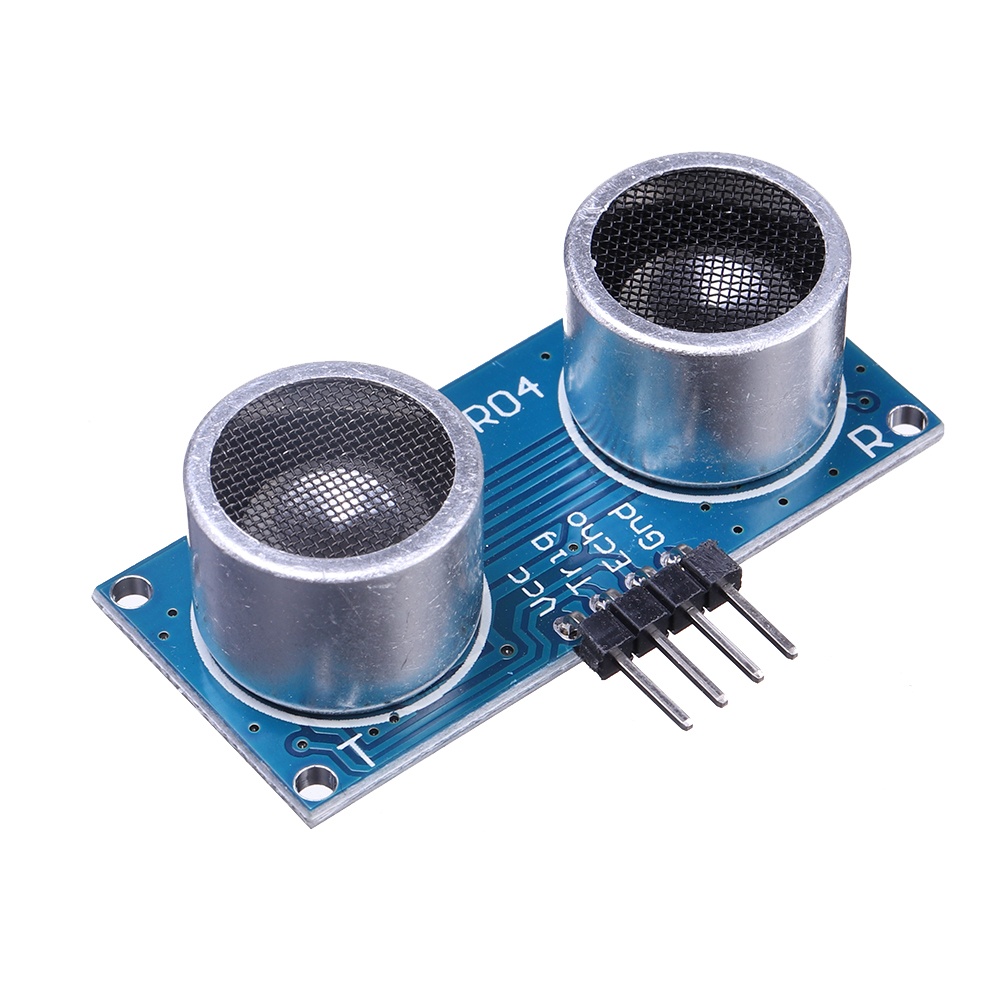
3pcs HC-SR04-P Ultrasonic Module Distance Measuring Ranging Transducer Sensor DC 3.3V-5V 2-450cm
Description: Working Voltage : 3.3-5V(DC) Static Current: Less than 2mA. Output Signal: Electric frequency signal, high level 5V, low level 0V. Sensor Angle: Not more than 15 degrees. Detection Distance: 3.3V:2cm-400cm / 5V: 2cm-450cm High Precision: Up to 0.3cm Input Trigger Signal: 10us TTL impulse Echo Signal : output TTL PWL signal Compatible with HC-SR0A software and hardware Mode of connection: VCC trig(T) echo(R) GND Use Method: Supply module with 3.3- 5V, the output will be 3.3V-5V while obstacle in range, or 0V if not.The out pin of this module is used as a switching output when anti-theft module, and without the feet when ranging modules. Note : the module should be inserted in the circuit before been power, which avoid producing high level of misoperation;if not, then power again. Module Working Principle: 1. Adopt IO trigger through supplying at least 10us sequence of high level signal. 2. The module automatically send eight 40khz square wave and automatically detect whether receive the returning pulse signal. 3. If there is signals returning, through outputting high level and the time of high level continuing is the time of that from the ultrasonic transmitting to receiving. Test distance =(high level time * sound velocity (340M/S) / 2. Note : This module is not suitable to connect with electric power, if you need to connect this module with electronic power,then let the GND terminal of this module to be connected first,otherwise, it will affect the normal work of the module Package Included: 3 x HC-SR04-P Ultrasonic Module Distance Measuring Transducer
Brand: Shopify
Category: Electronics > Audio > Audio Accessories > Speaker Accessories > Tactile Transducers